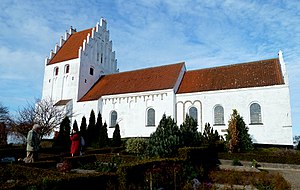
Kærum Kirke
Kærum Kirke fra nord
Kærum Kirke er kirken i Kærum Sogn. Kirken ligger tæt på sekundærrute 323 mellem Assens og Haarby på Vestfyn.